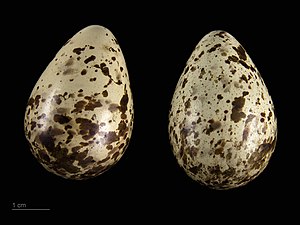
Almindelig ryle / Galleri
Calidris alpina alpina
Den almindelige ryle er en lille sneppefugl. Den når en længde på 16-20 cm. Fugle, der yngler i det nordlige Europa og Asien, overvintrer i Afrika og det sydøstlige Asien. De ryler, der yngler i Alaska og arktisk Canada, overvintrer ved Nordamerikas kyster. I Danmark er rylen en fåtallig ynglefugl, men en meget almindelig trækgæst. Den findes bl.a. ved Tipperne, Vejlerne og Harboøre Tange. Også på vadehavsøer som Fanø og Rømø samt på Saltholm og Amager kan man finde den.